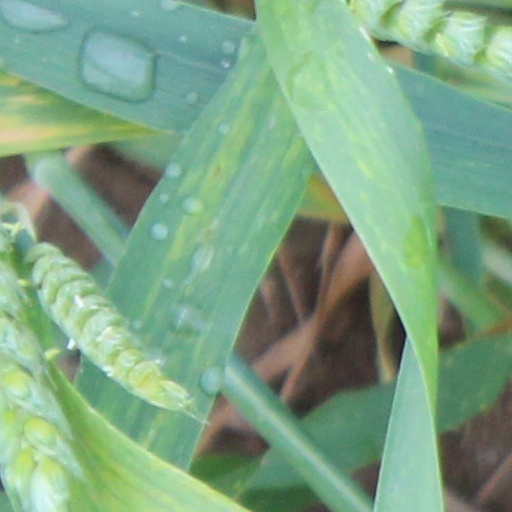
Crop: wheat